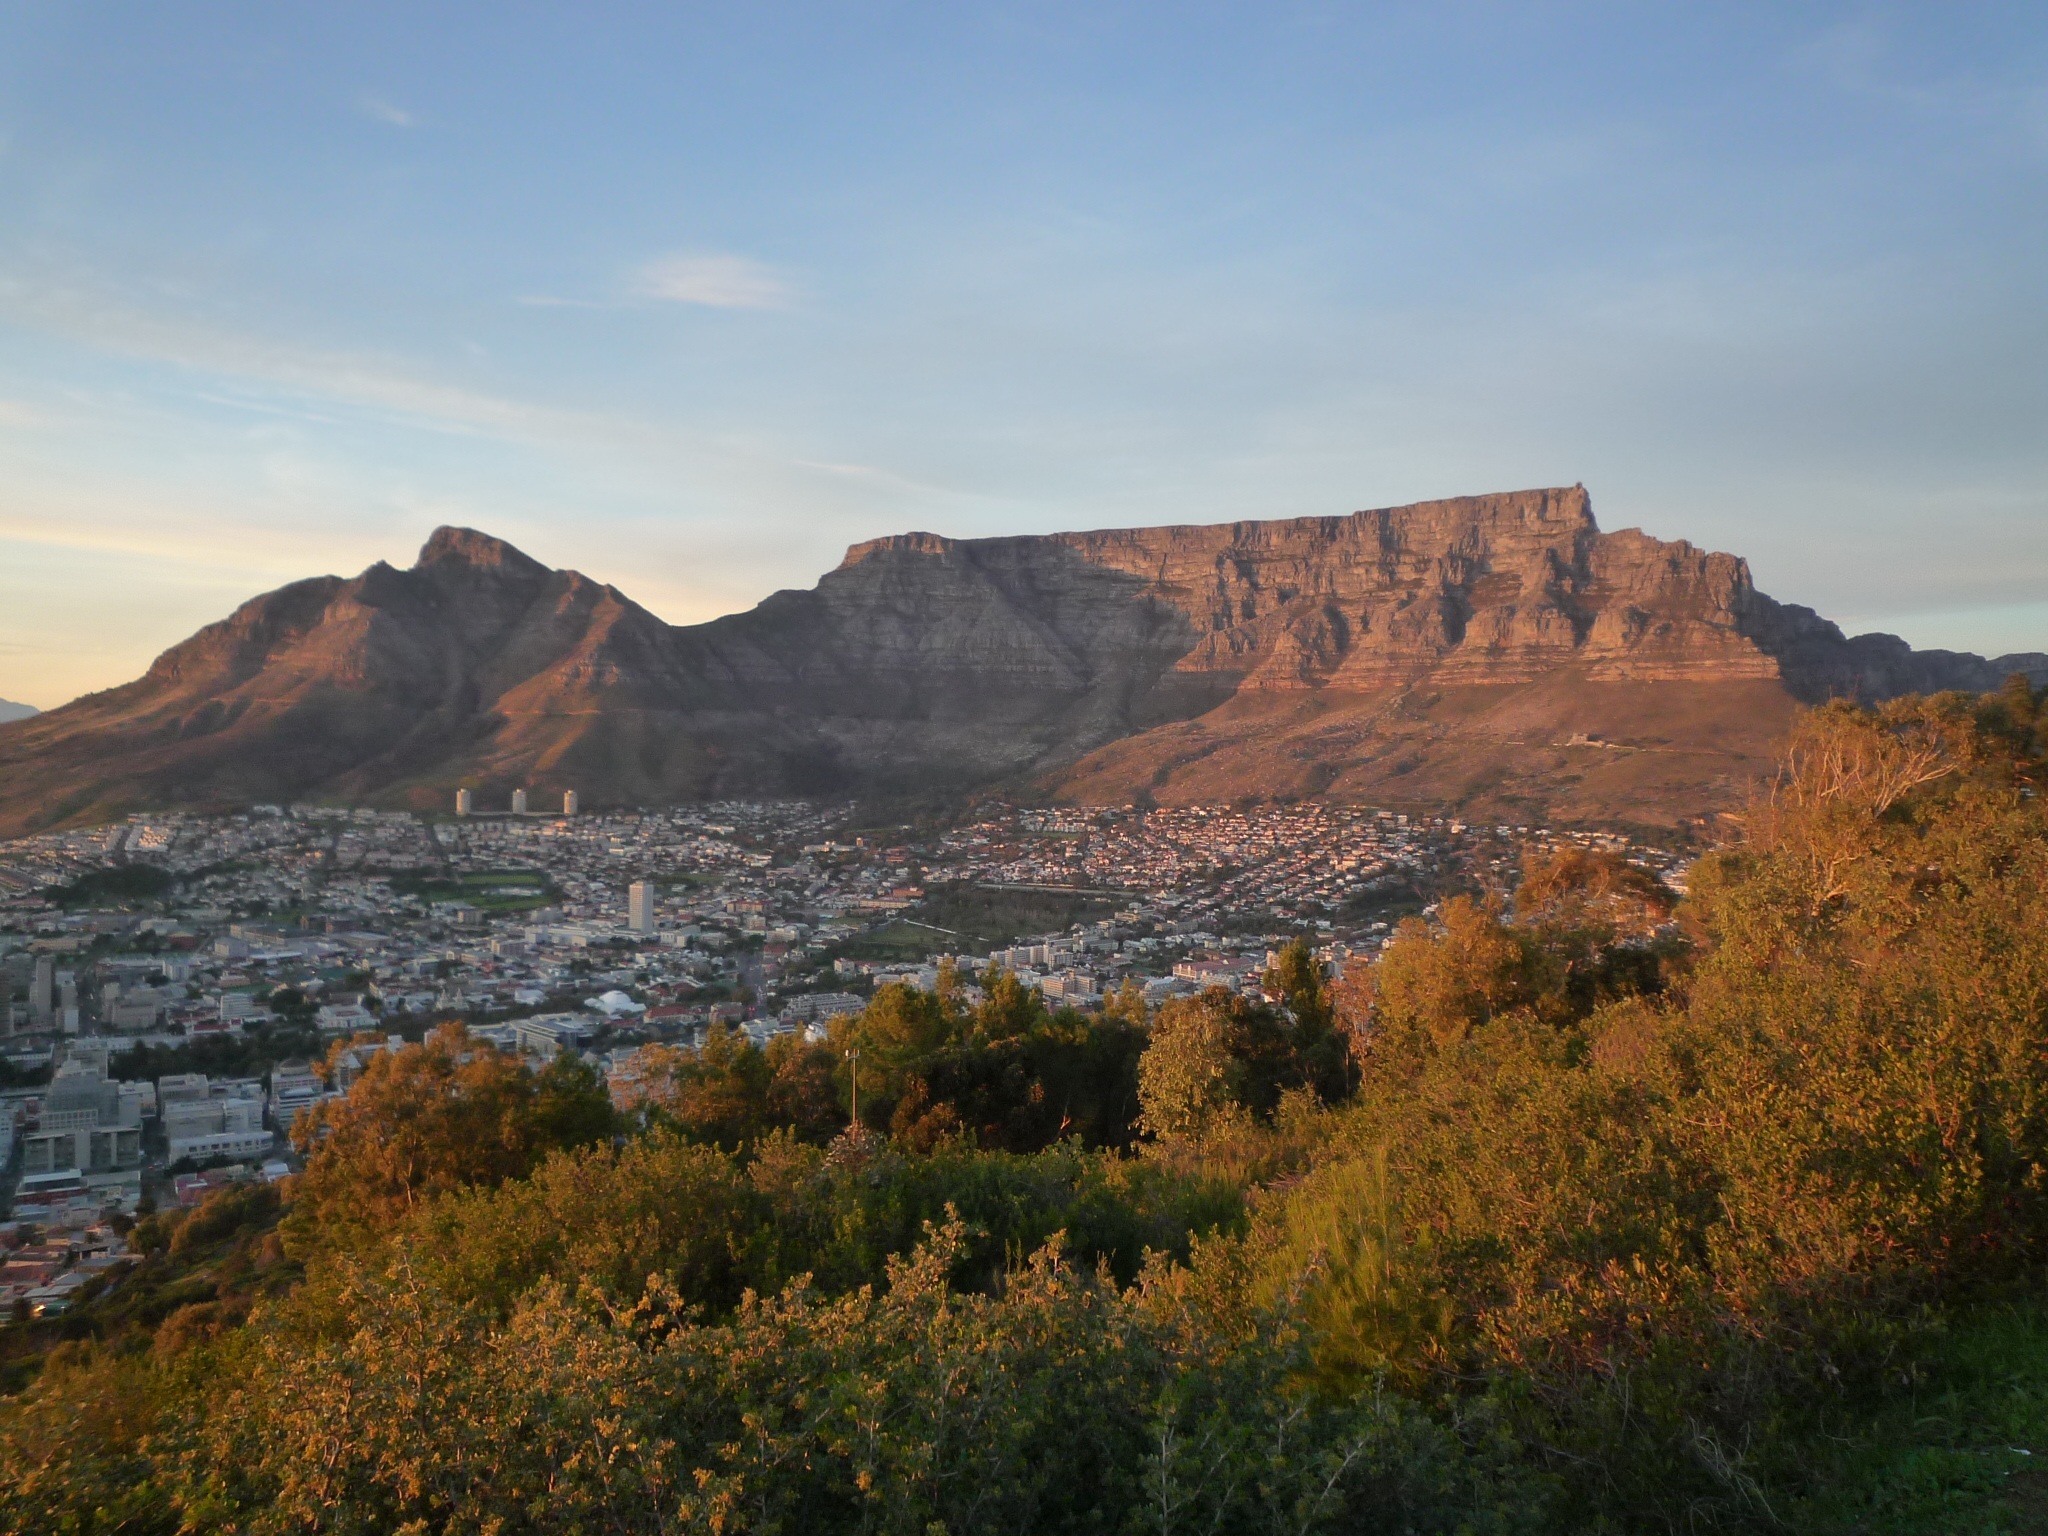
landscape, sea, nature, rock, wilderness, mountain, sky, hill, city, valley, travel, cliff, scenic, africa, tourism, terrain, national park, ridge, table mountain, south, geology, badlands, plateau, fell, ecosystem, cape, butte, south africa, landform, cape town, geographical feature, mountainous landforms